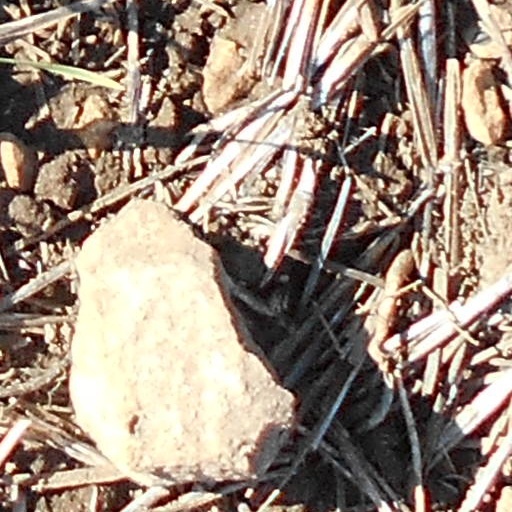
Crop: wheat